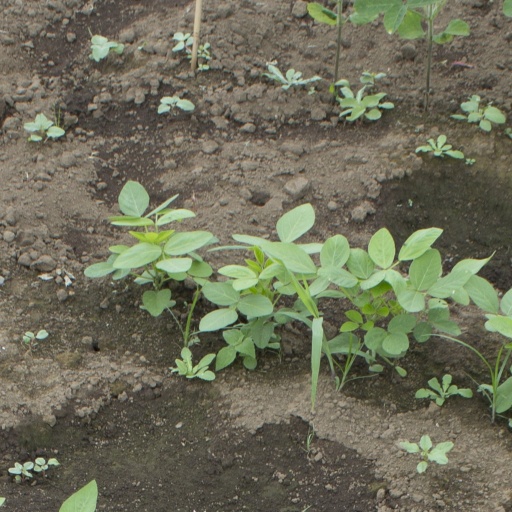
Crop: soybean